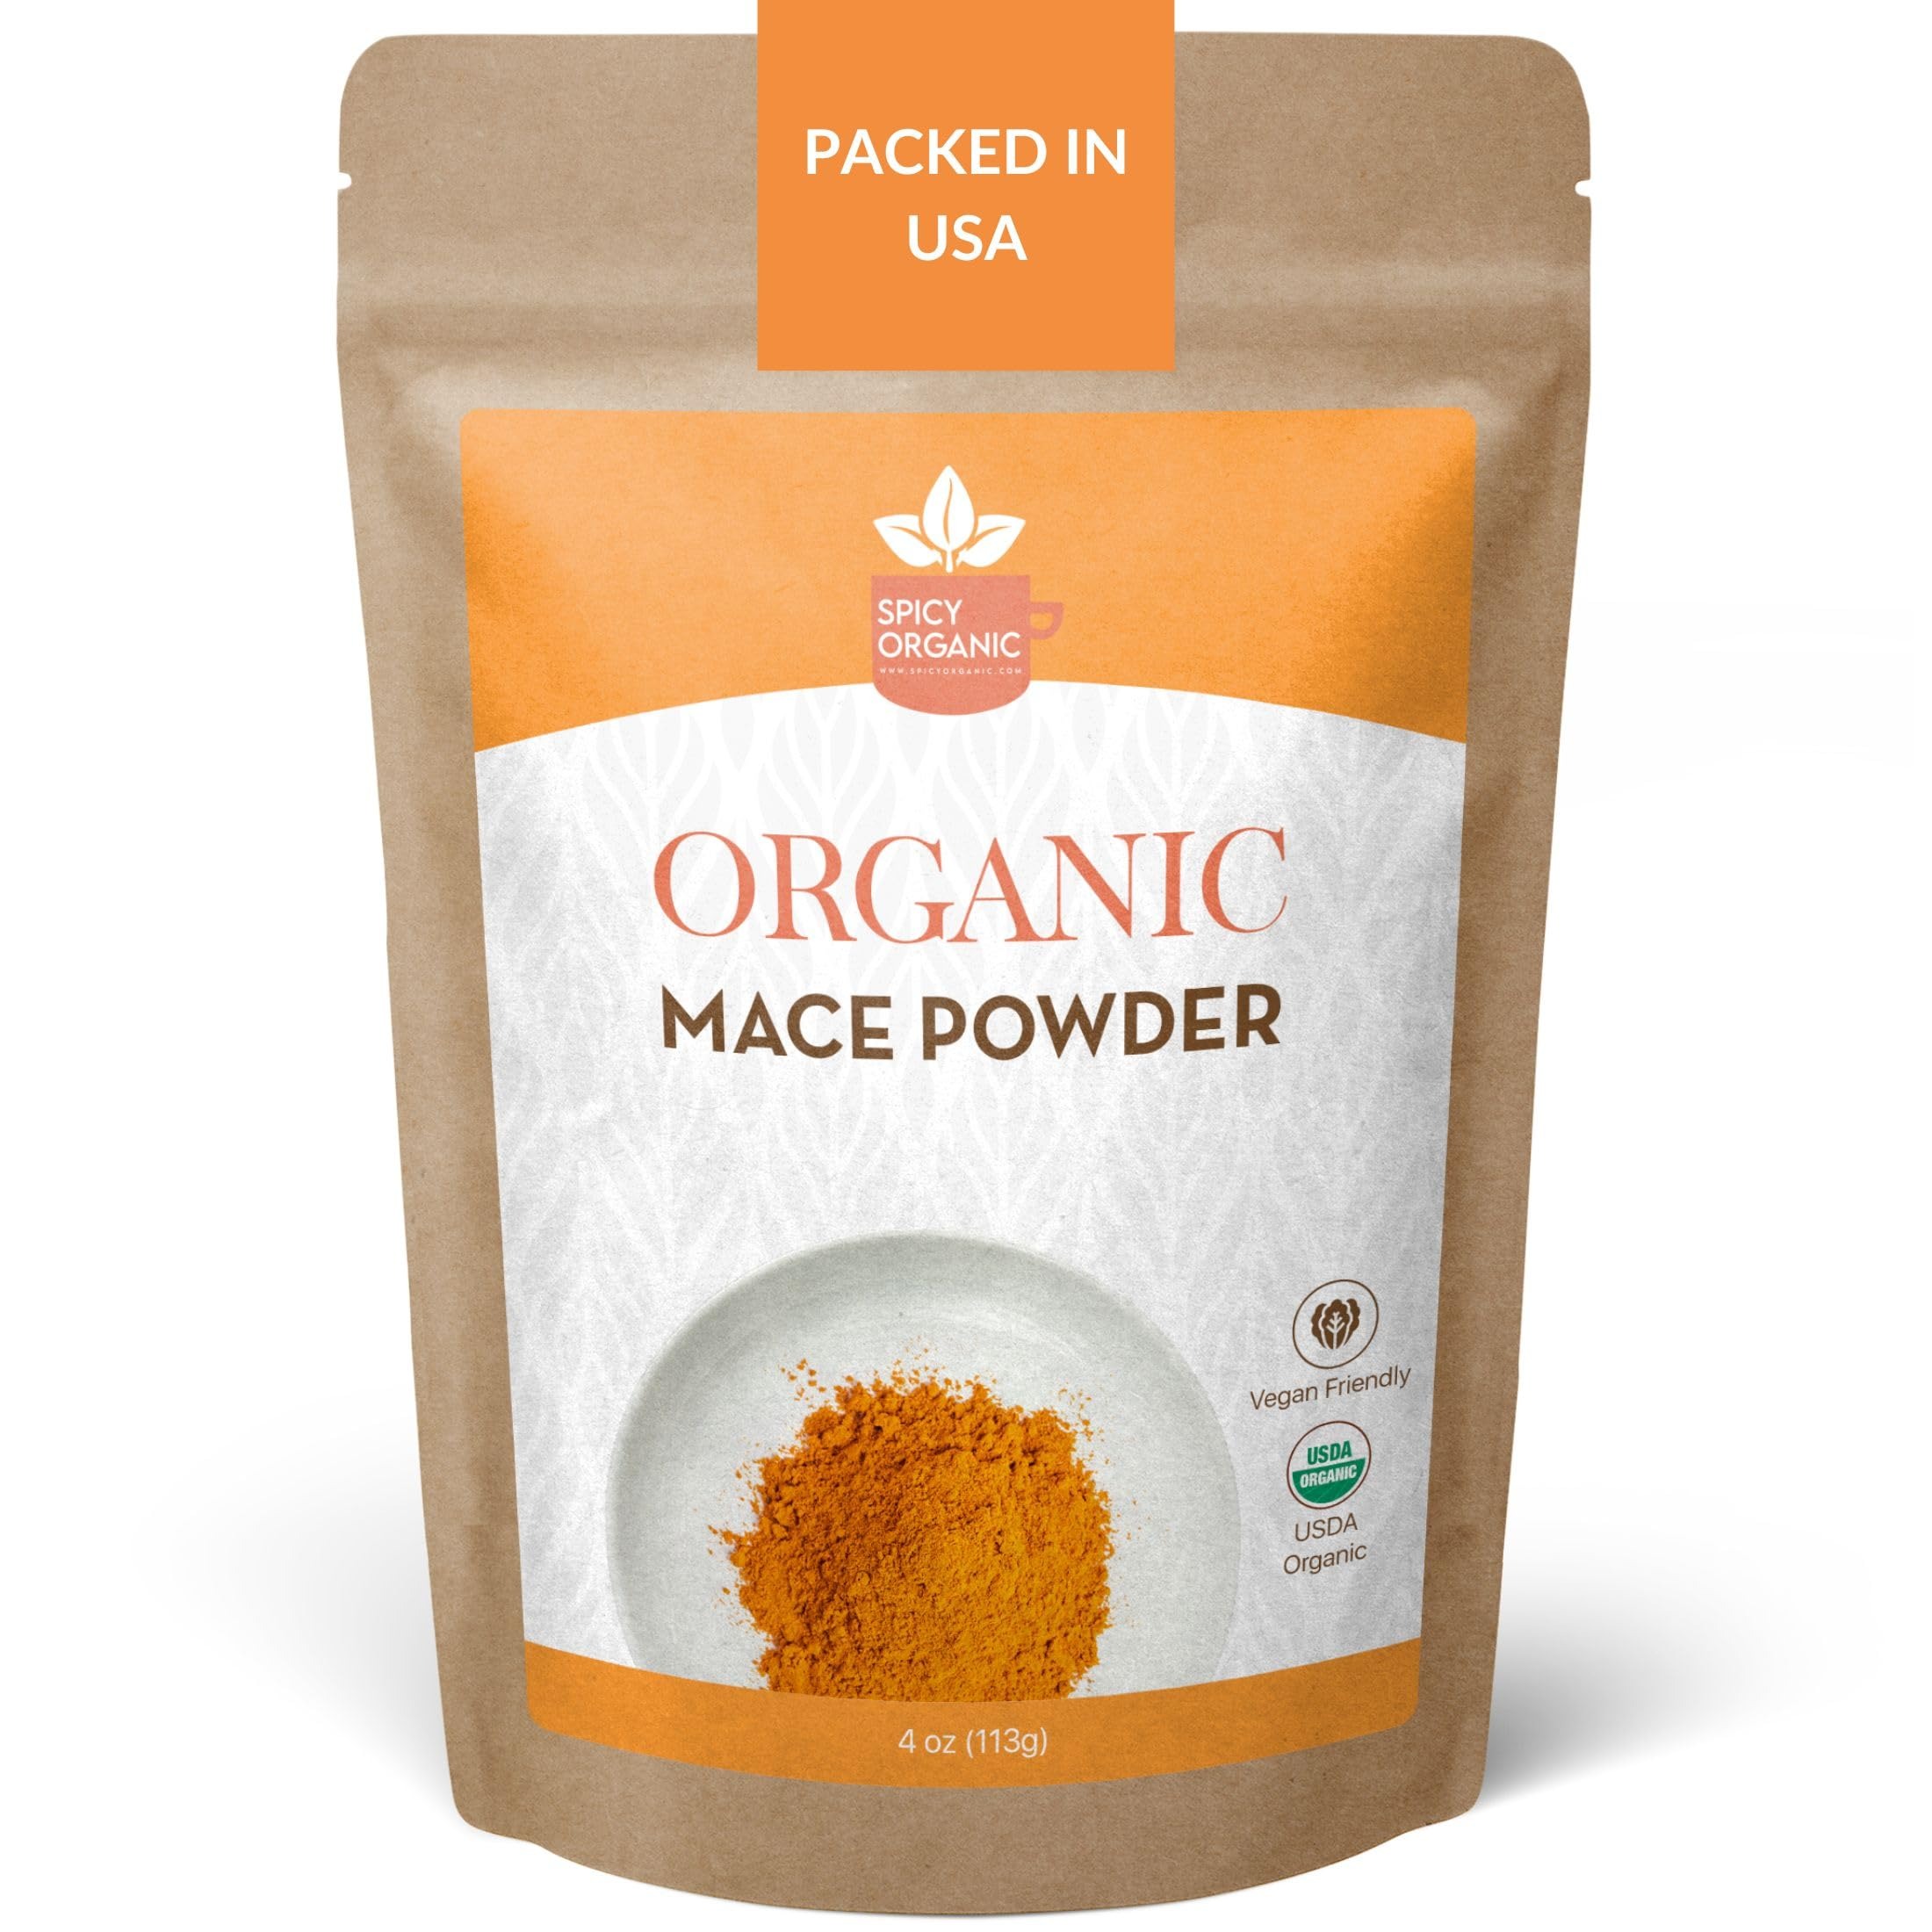
Item Name: SPICY ORGANIC Ground Mace - 100% Pure USDA Organic -Non-GMO Mace Spice - 4 OZ
Bullet Point 1: PREMIUM QUALITY: Our organic mace spice is sourced from the finest organic farms and handpicked for its superior quality, aroma, and flavor. This mace spice is harvested from the outer layer of the nutmeg seed.
Bullet Point 2: RICH FLAVOR: The warm and fragrant flavor of our organic mace spice is perfect for adding depth and complexity to a variety of dishes, from baked goods to savory soups, stews and sauces.
Bullet Point 3: VERSATILE INGREDIENT: Whether you're a professional chef or a home cook, our organic mace spice is a versatile ingredient that can be used in both sweet and savory recipes, making it a must-have in your pantry.
Bullet Point 4: ALL-NATURAL & ORGANIC: Our organic mace spice is free from additives, preservatives, and artificial flavors, ensuring that you get a 100% natural and authentic product.
Bullet Point 5: CONVENIENT PACKAGING: Our organic ground mace spice comes in a resealable pouch that keeps it fresh and allows for easy storage and dispensing. It's perfect for home use or as a gift for your foodie friends and family.
Product Description: ORGANIC MACE POWDER
Value: 4.0
Unit: Ounce

Price: 13.98